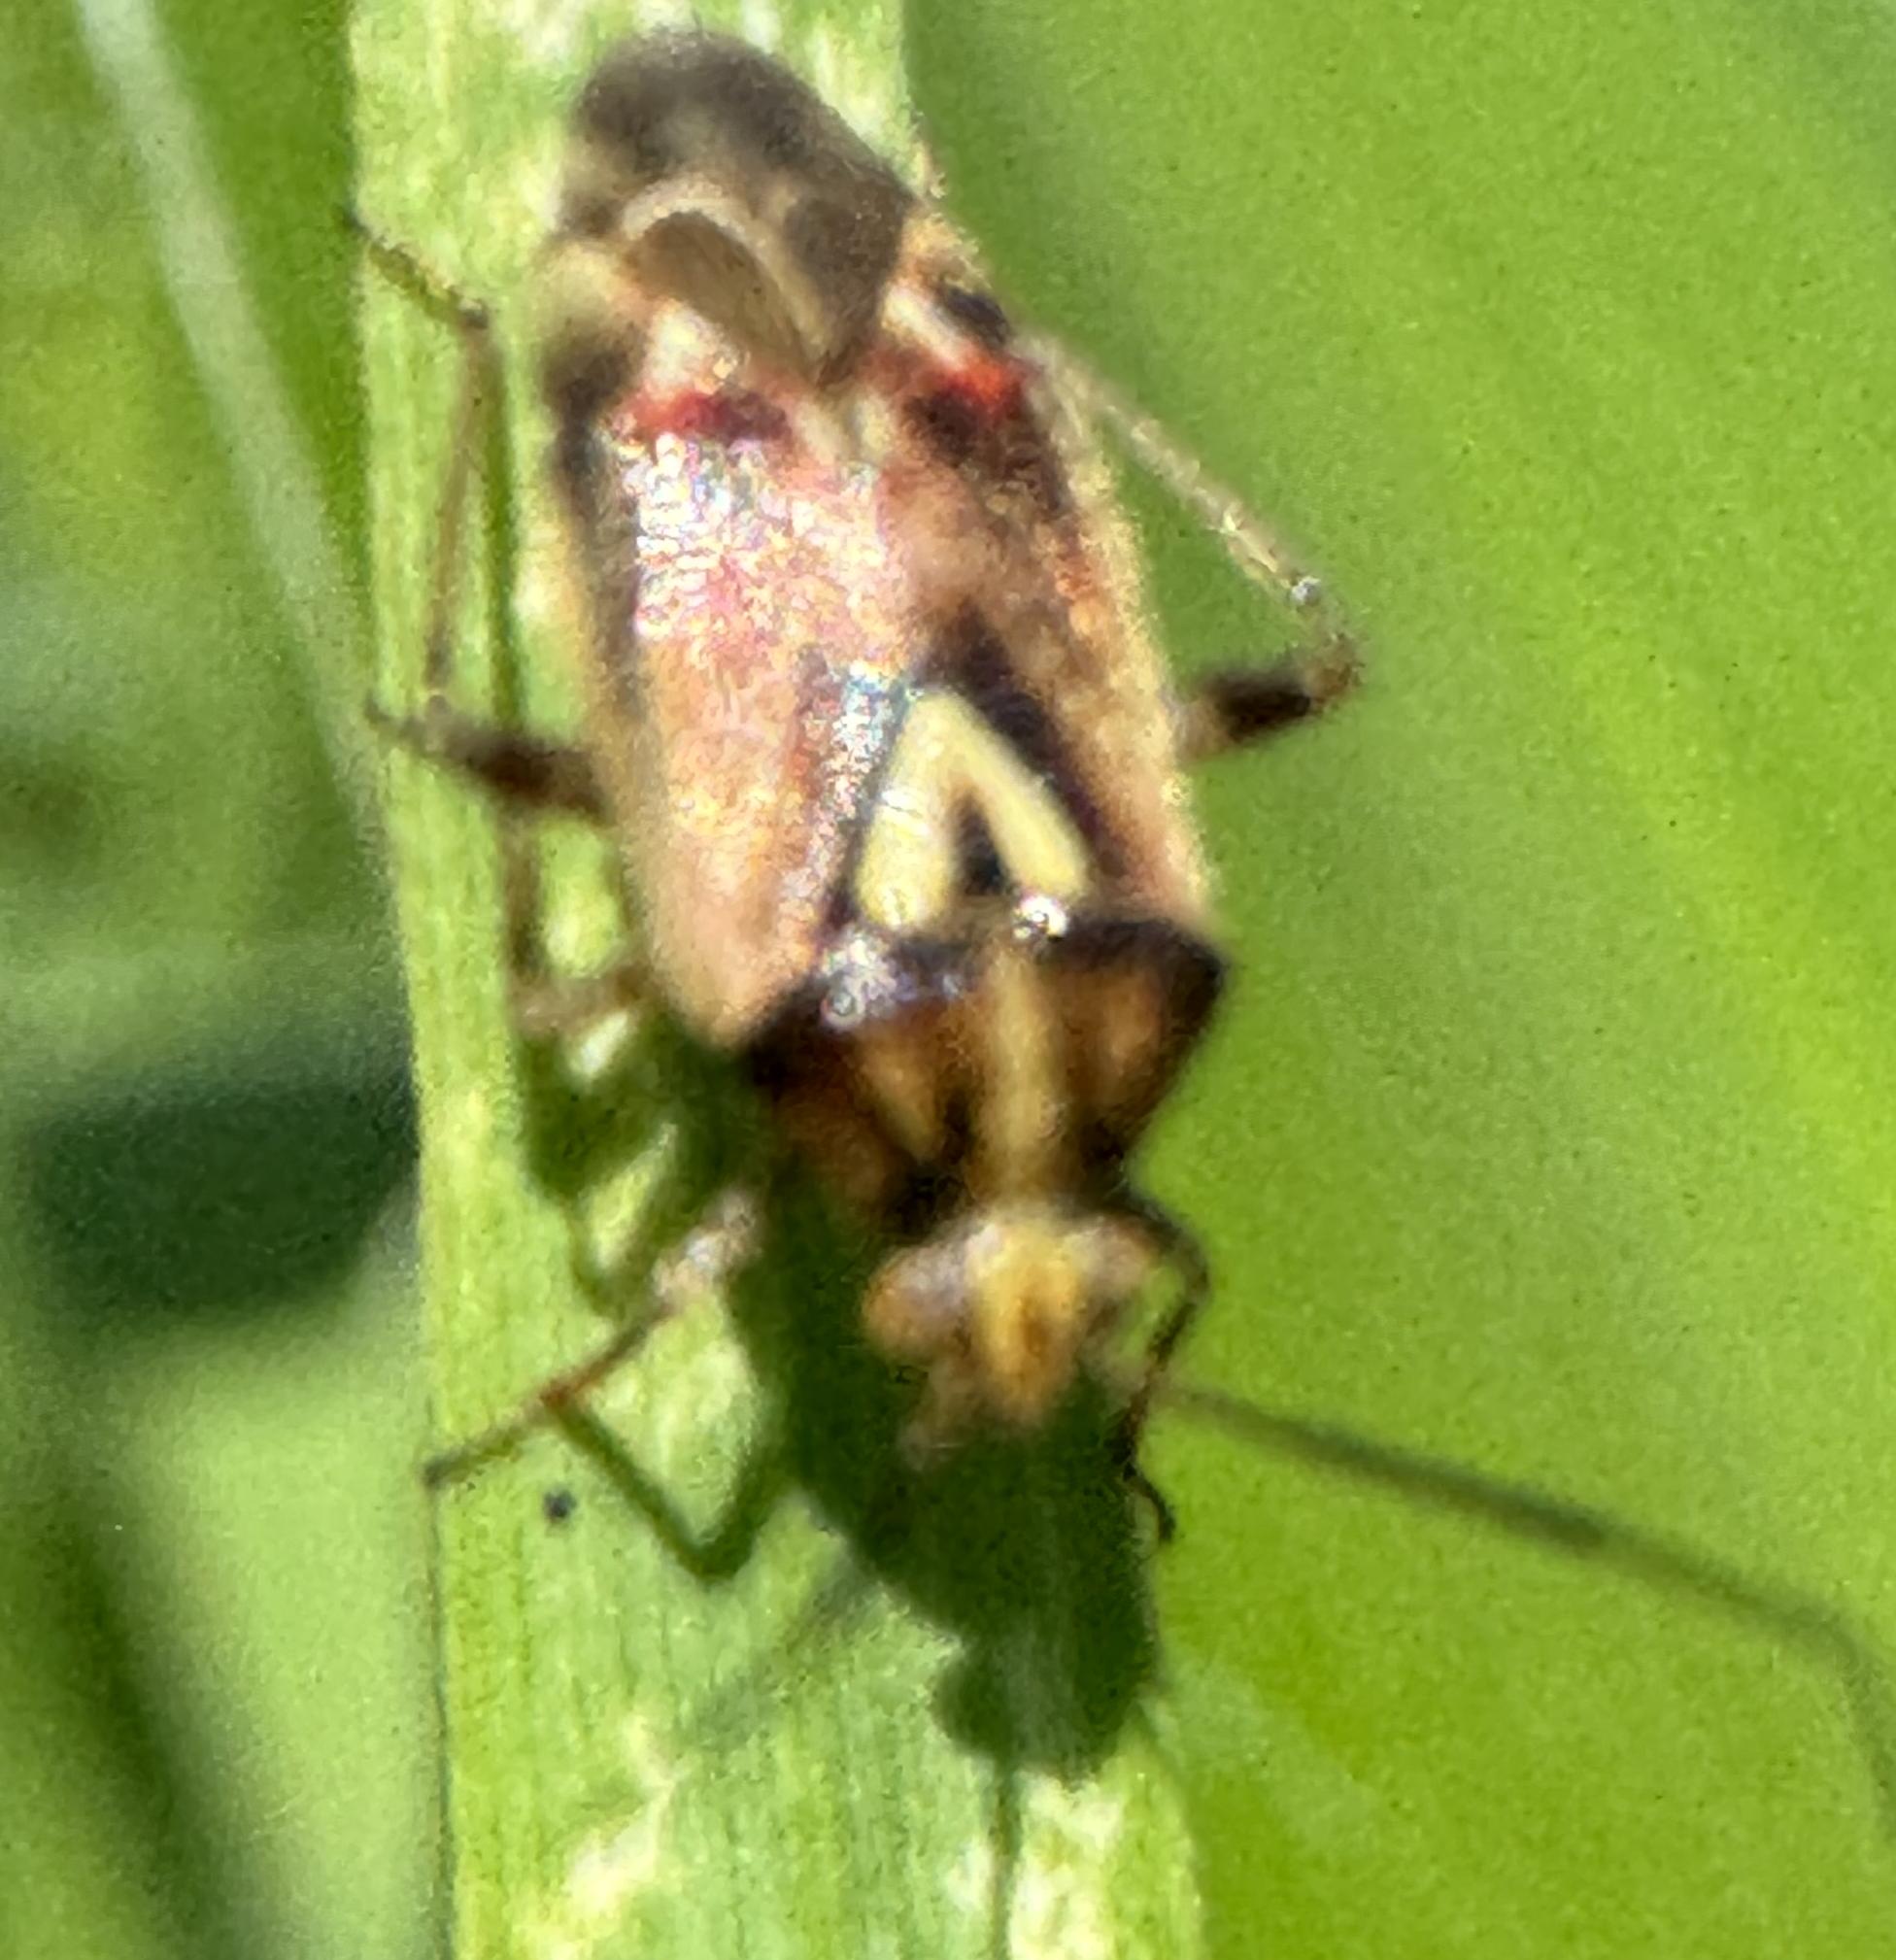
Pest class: lygus_bug